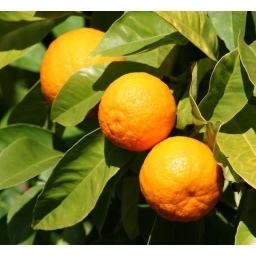
New crop of Seville oranges in my garden. Wonderful for orange marmalade